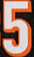
Number: 5